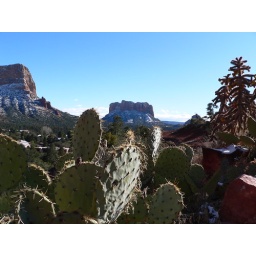
Scenes of the red rocks around Sedona, Arizona